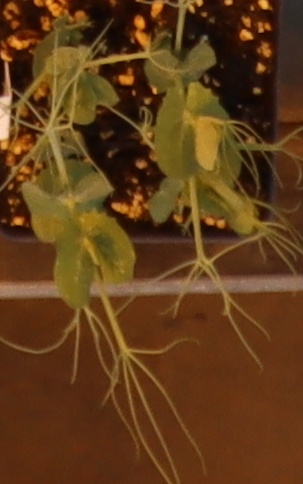
Label: Field Pea